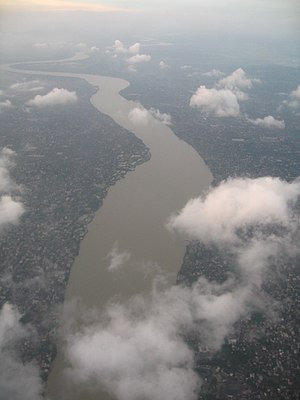
Hooghly
Hooghly flod, Bally, nær Kolkata.
Hooghly er en indisk flod. Den er en biflod til Ganges, og skilles fra Ganges tæt på byen Baharampur. Derefter løber den 260 km. forbi blandt andet Kolkata, inden den løber ud i Den Bengalske Bugt.